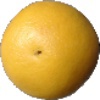
Label: Grapefruit White 1